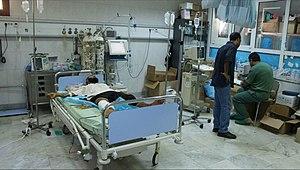
La seconde bataille de Tripoli ou opération aube de la sirène est une confrontation pour la prise de la capitale libyenne par les troupes insurgées dans le cadre de la guerre civile libyenne, celles-ci s'opposant aux forces kadhafistes. Cette bataille a commencé au soir du 20 août 2011 avec un soulèvement des citadins, après l'assaut des forces rebelles dans la nuit qui suit elles progressent rapidement du 21 au 24 août, la bataille se concentrant ensuite autour des poches de résistance kadhafistes jusqu'au 27 août, date à laquelle Tripoli semblait entièrement contrôlée par les rebelles.